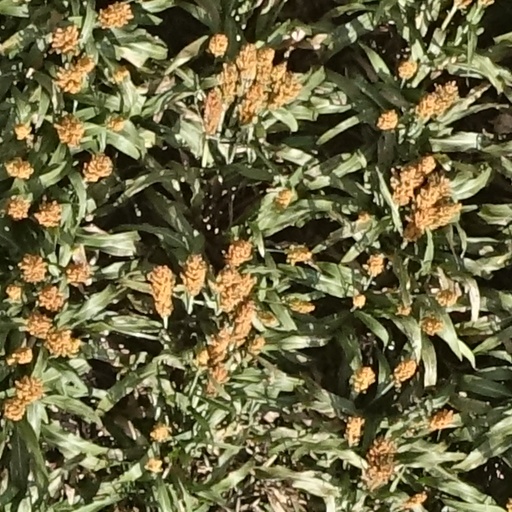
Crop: sorghum